Architecture of Ethiopia

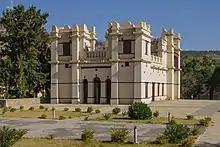
Atse Yohannes IV castle (museum) in Mekelle

Throughout the medieval period, and especially from the 10th to 12th centuries, churches were hewn out of rock throughout Ethiopia, especially during the northernmost region of Tigray, which was the heart of the Aksumite Empire. However, rock-hewn churches have been found as far south as Adadi Mariam (15th century), about 100 km south of Addis Ababa.